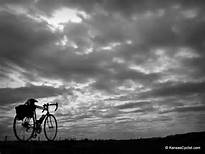
Weather: cloudy or overcast